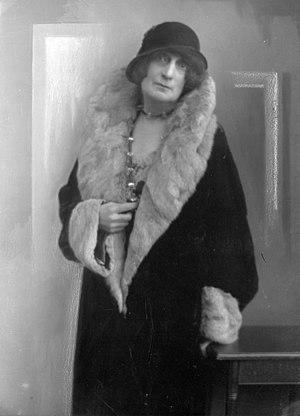
portrait
Noëlle Roger, de son vrai nom Hélène Dufour, née le 25 septembre 1874 à Genève et morte le 14 octobre 1953 à Genève, est une romancière et journaliste suisse. Elle écrit de nombreux romans d'anticipation, souvent pessimistes et critiques envers la société. Le plus connu est Le Soleil enseveli, de 1928, qui conte la résurgence de l'Atlantide.
Frank-Henri Jullien est un photographe suisse.